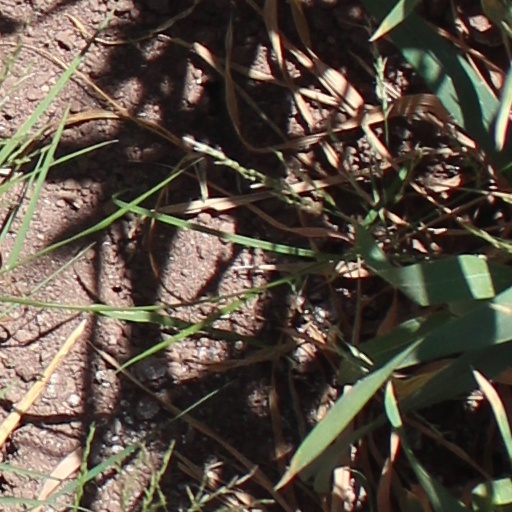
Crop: wheat